Pinoy Big Brother: Otso

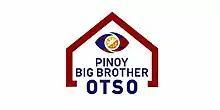
"Pinoy Big Brother: Otso" logo

The eighth season of the reality game show "Pinoy Big Brother", subtitled Otso, aired on ABS-CBN for 268 days from November 10, 2018 to August 4, 2019.